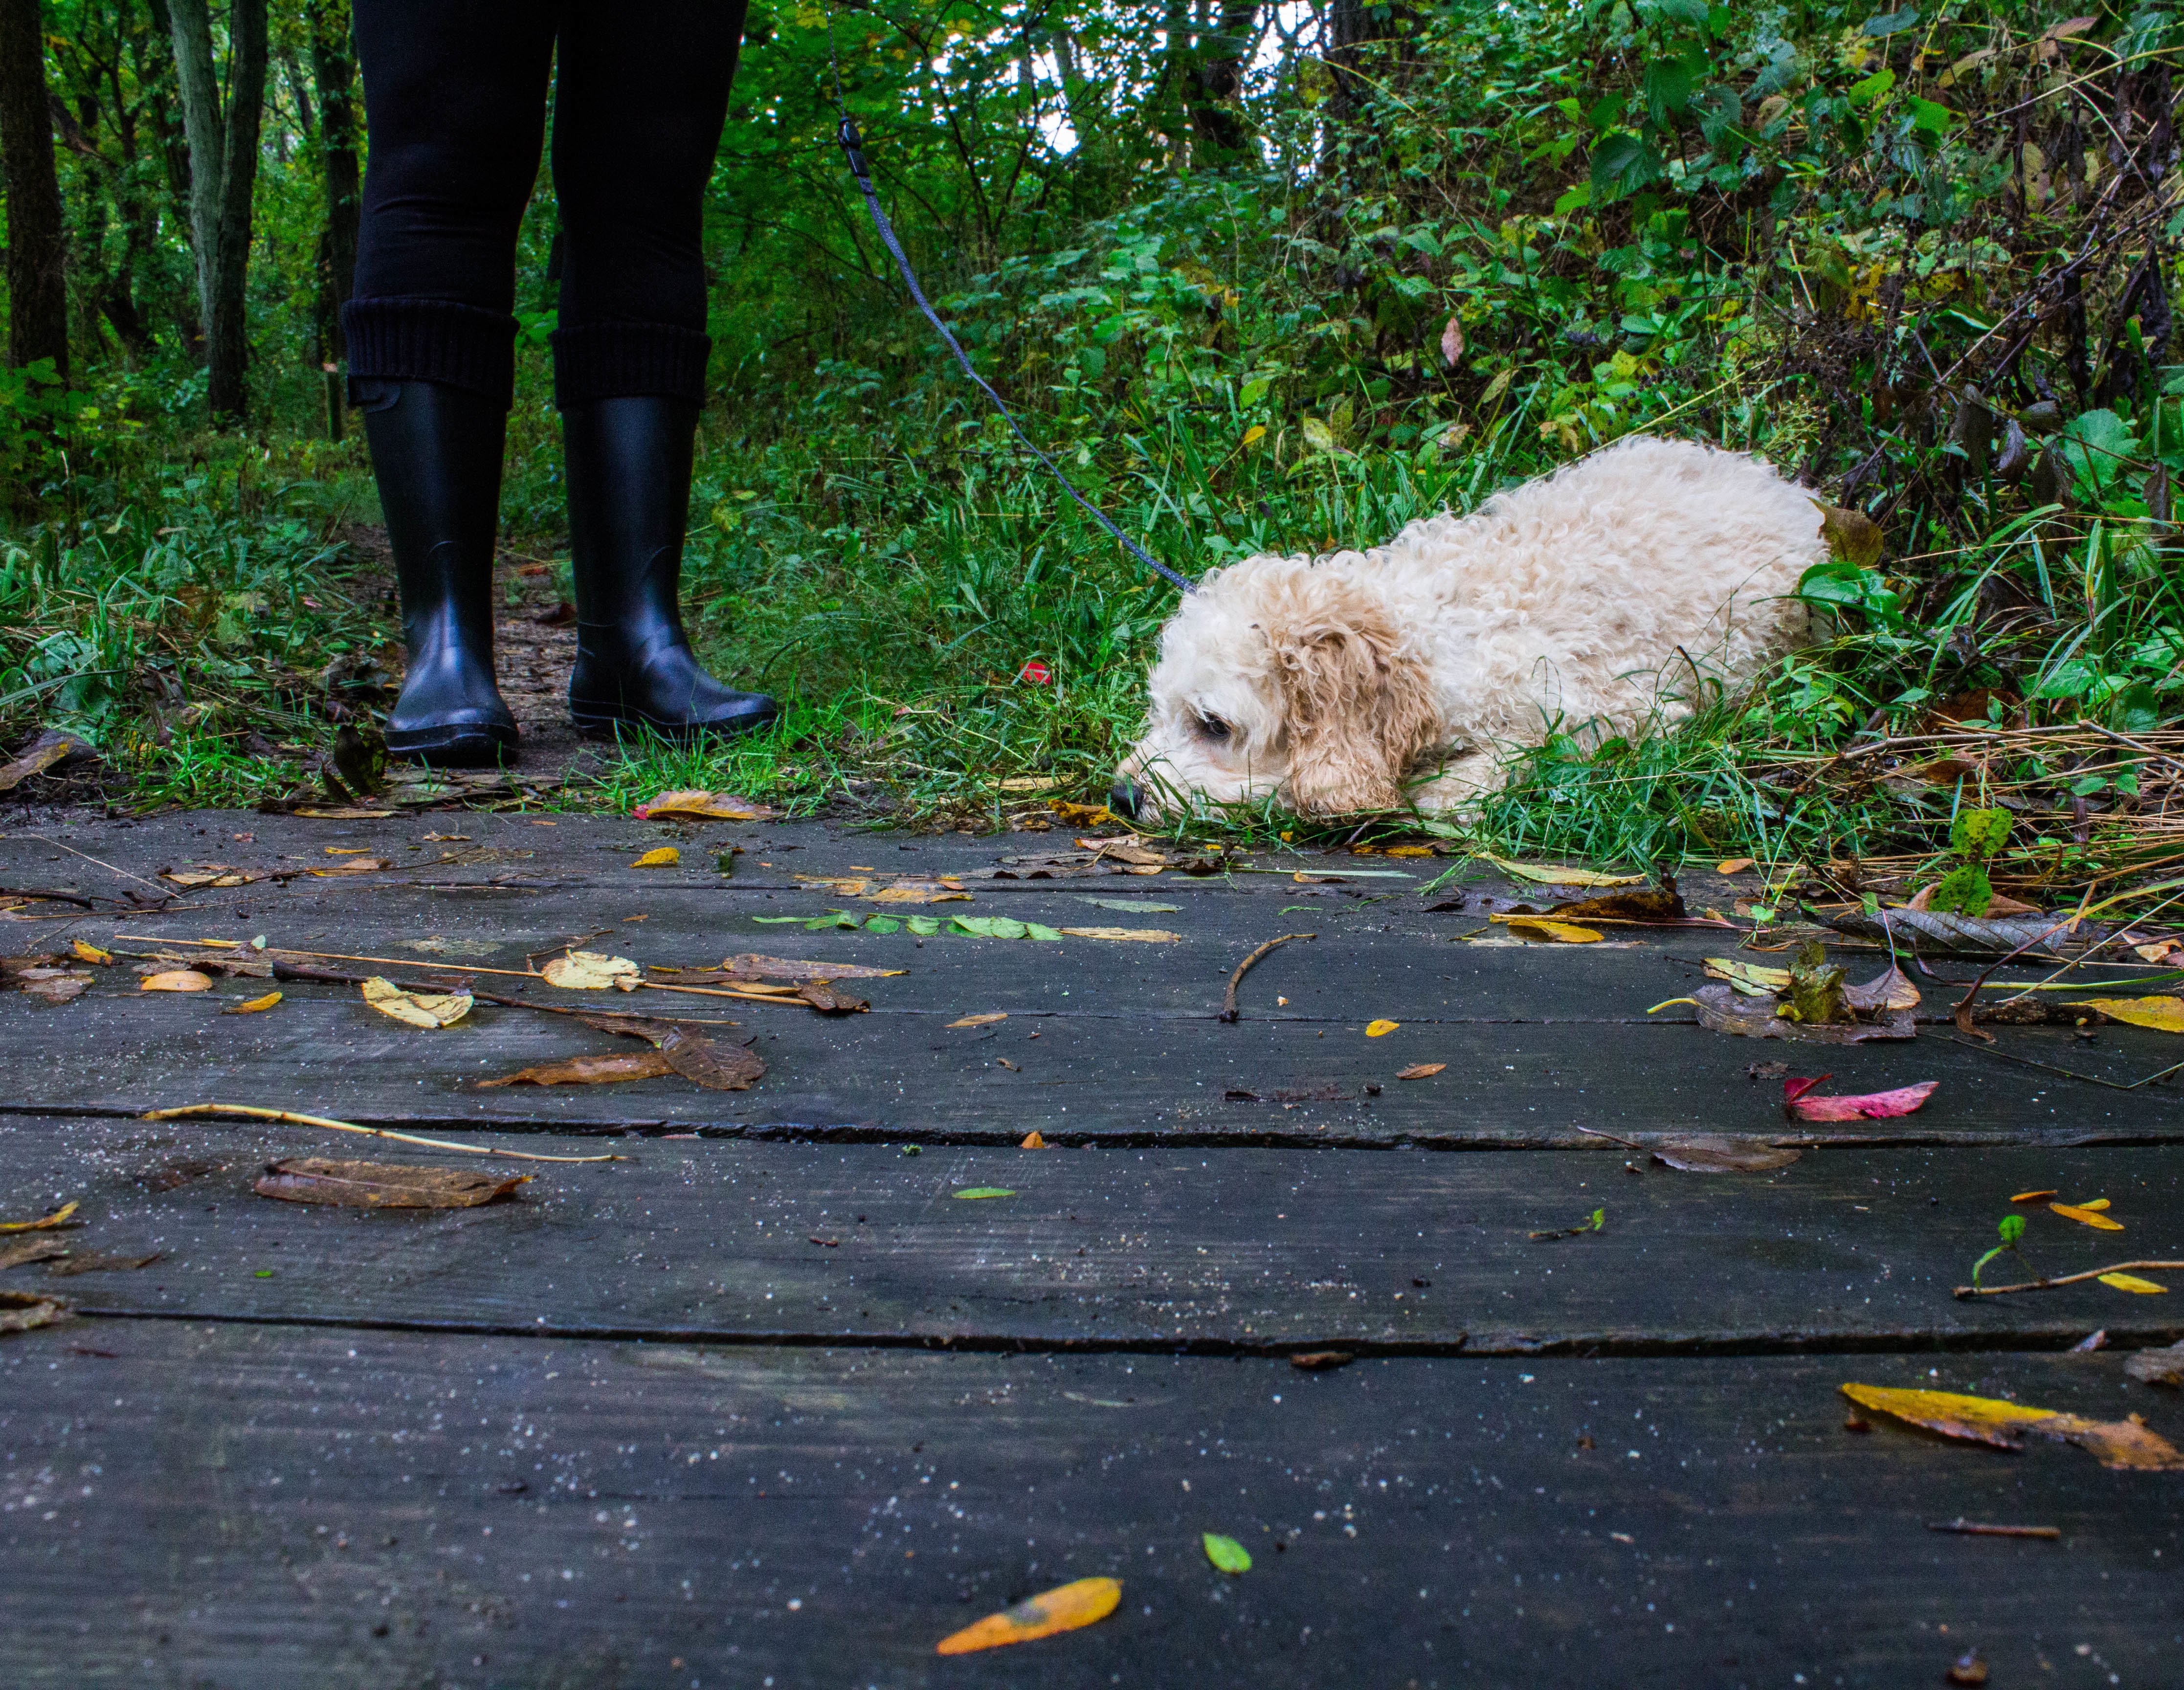
grass, lawn, leaf, autumn, yard, dog like mammal